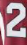
Number: 2